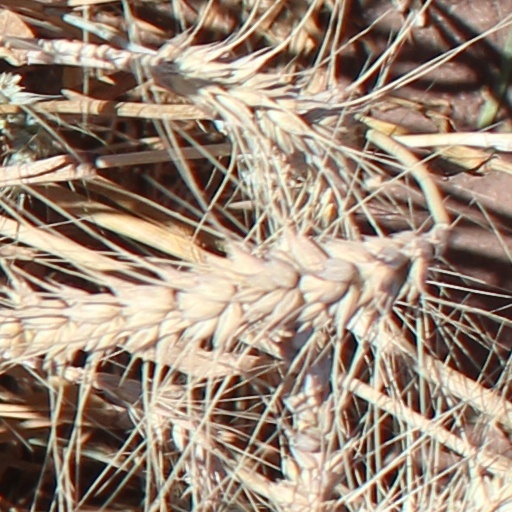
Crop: wheat